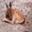
Label: deer